1st Radio Technical Brigade (Ukraine)

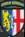
Insignia of the Ukrainian 1st Radio Technical Brigade

The 1st Radio Technical Brigade "Galicia-Volhynia" is a Brigade of the Ukrainian Air Force concerned with radar operations in West Ukraine and is subordinated to the Air Command West. It is named in relation to the Kingdom of Galicia–Volhynia. It is headquartered at the village of Lypnyki in Lviv Oblast.